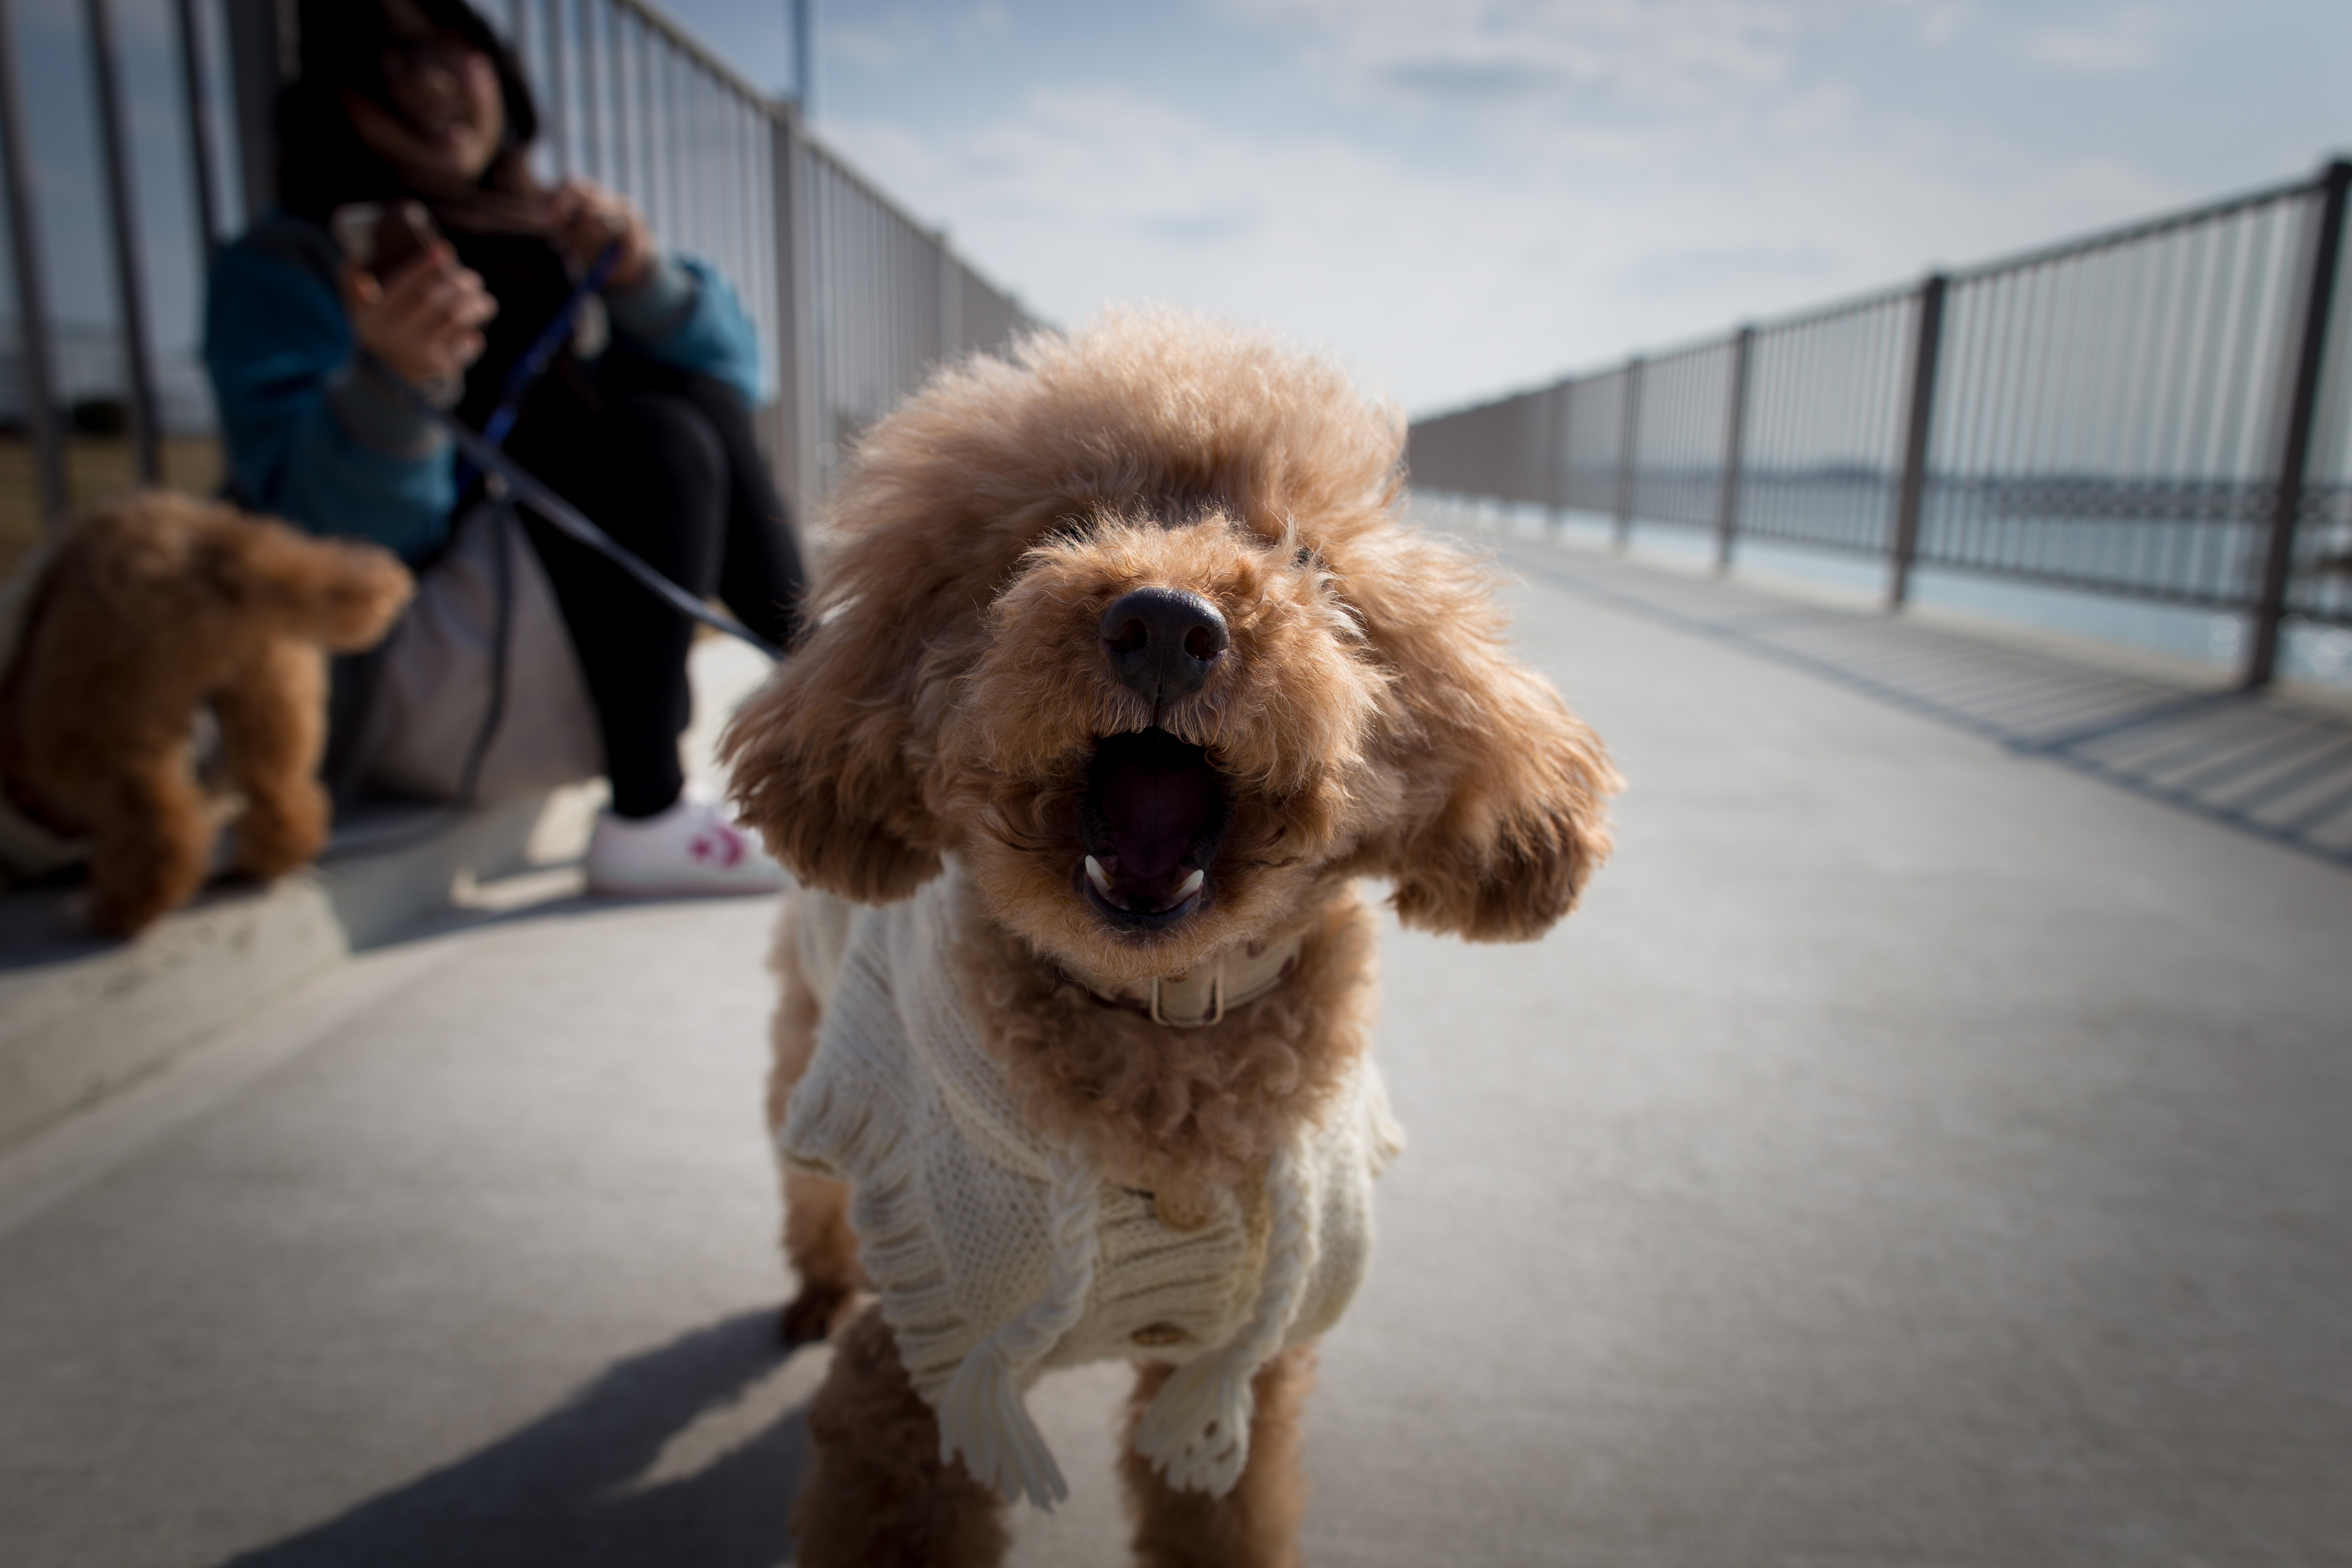
puppy, dog, animal, pet, mammal, poodle, vertebrate, cockapoo, dog like mammal, dog breed group, dog crossbreeds